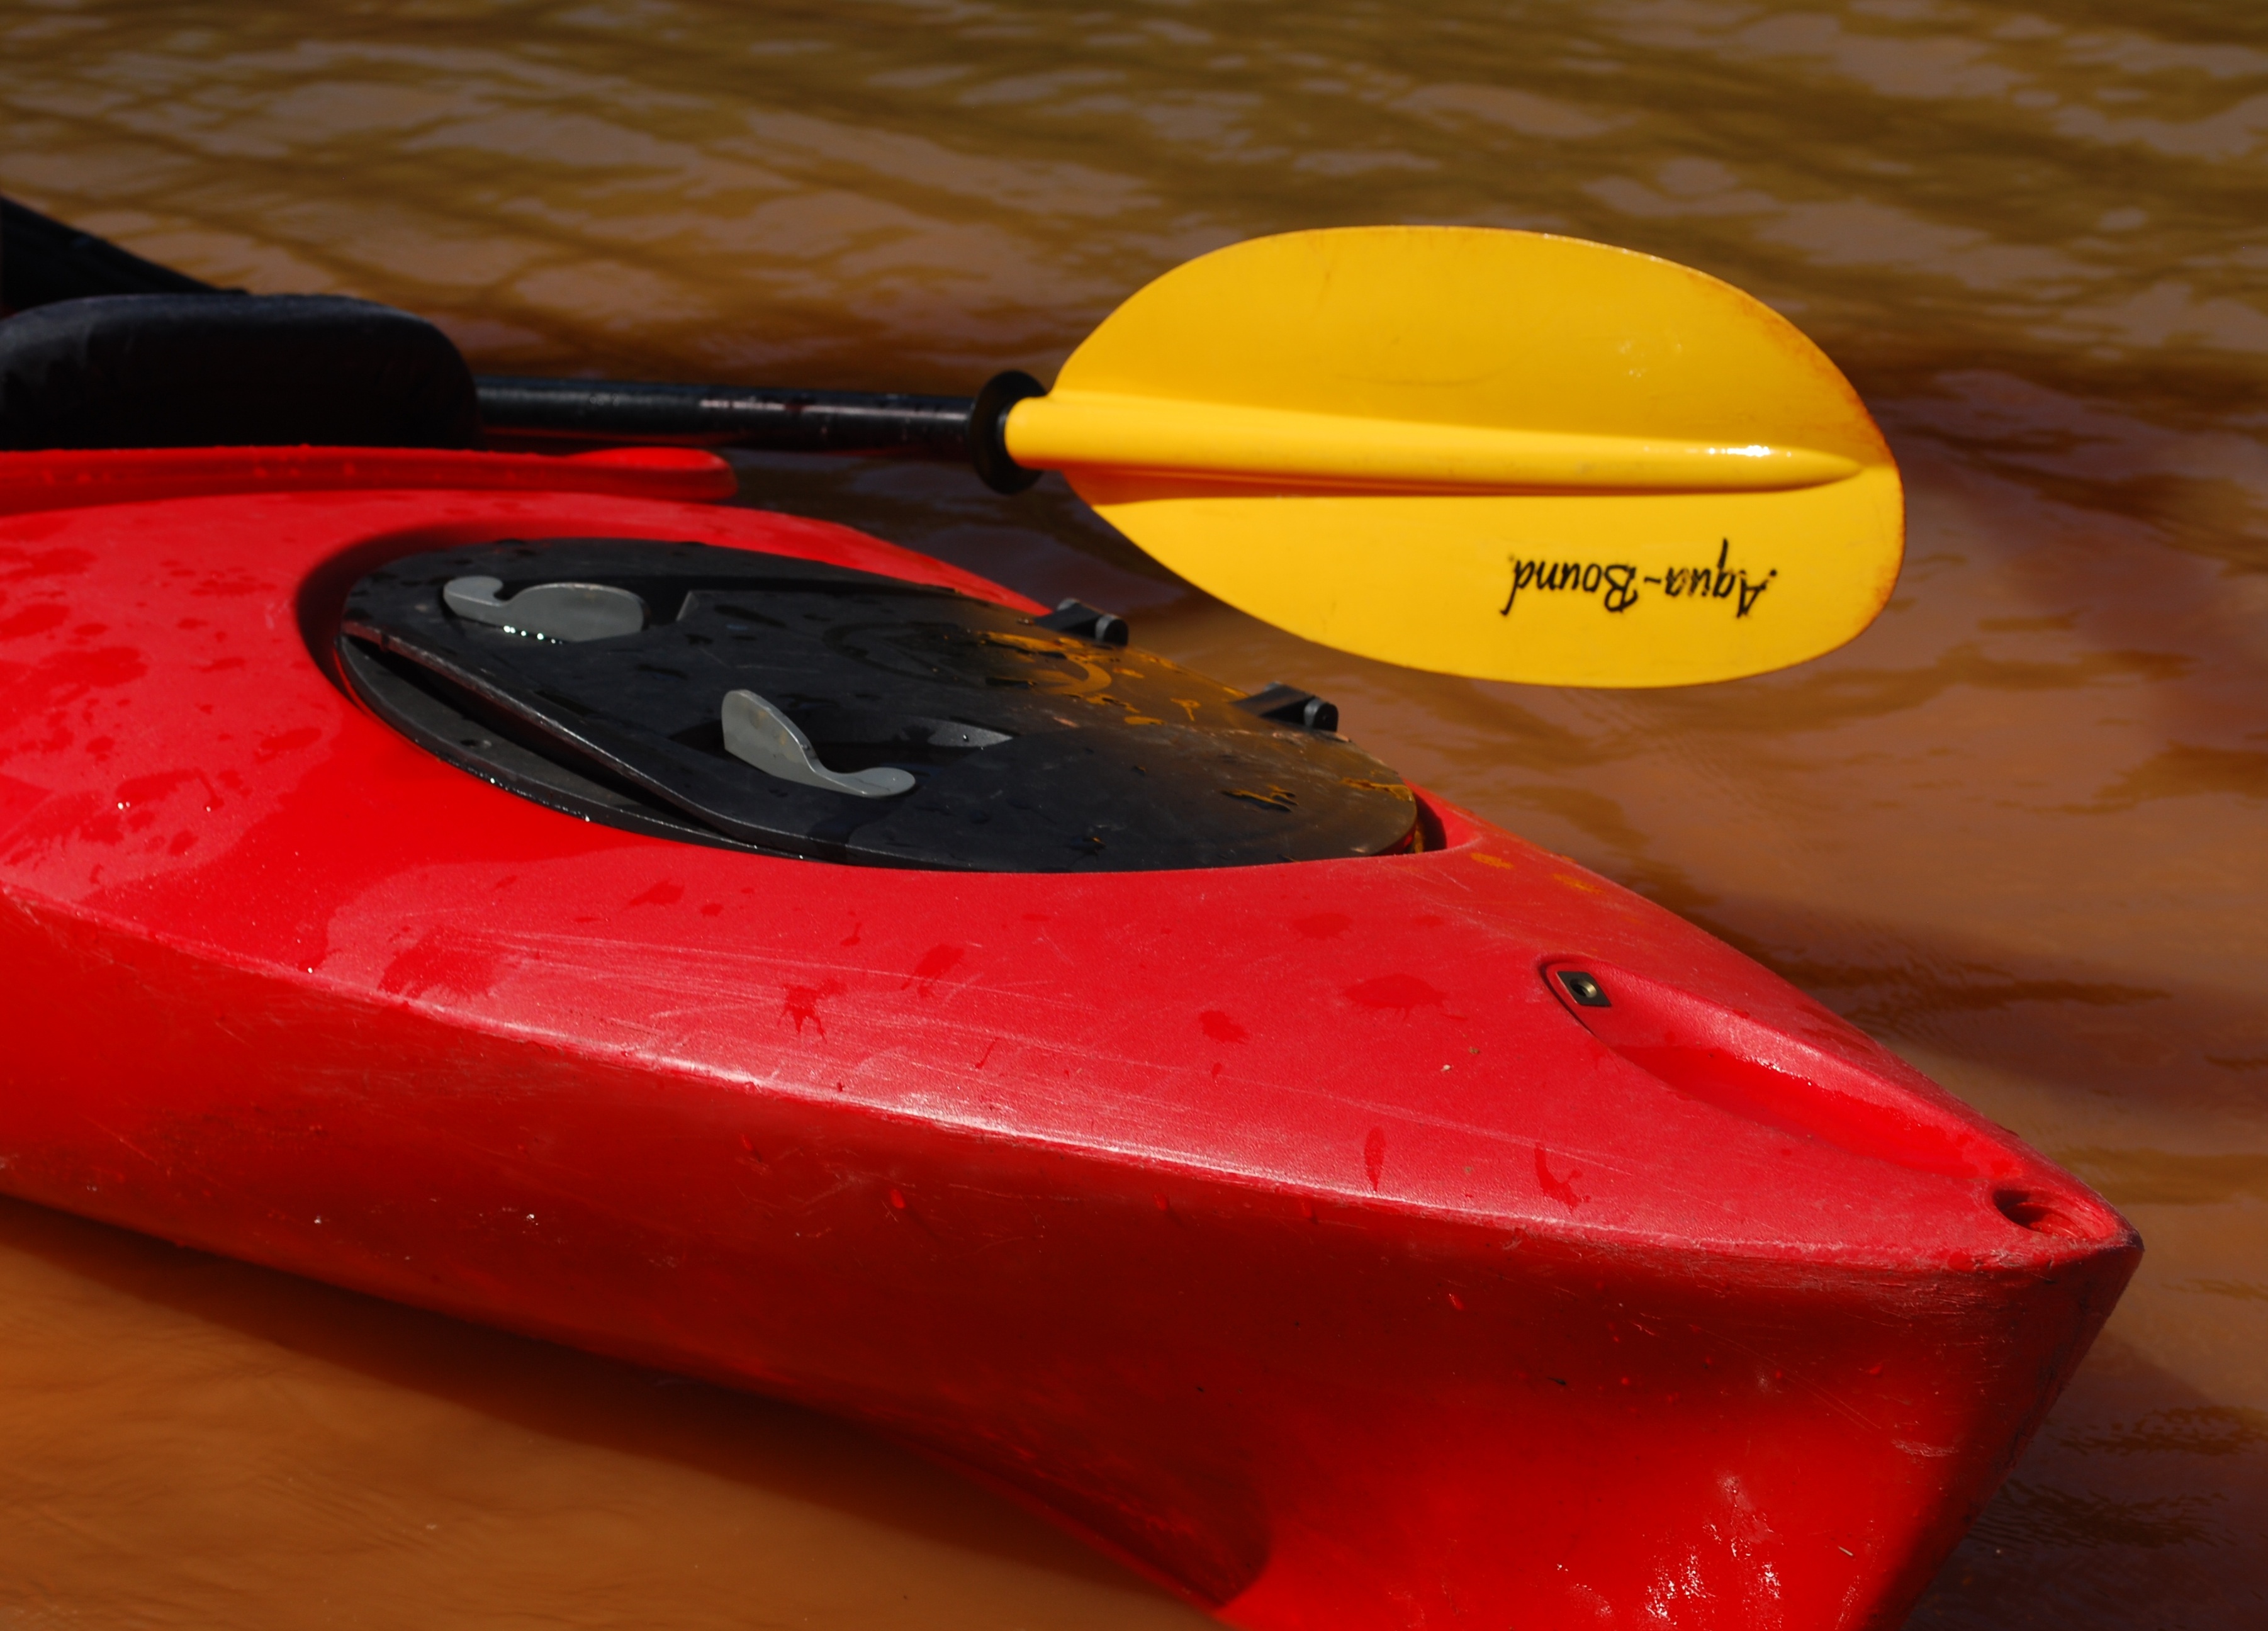
boat, lake, canoe, paddle, red, vehicle, kayak, toy, outdoors, watersports, sports, boating, paddling, canoeing, surfing equipment and supplies